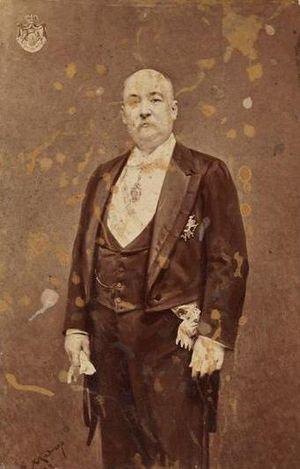
Joseph Florimont, duc de Loubat.
Joseph Florimond Loubat, dit duc de Loubat, né à New York le 31 janvier 1831 et mort à Paris le 1ᵉʳ mars 1927, est un philanthrope franco-américain, connu pour avoir soutenu plusieurs institutions universitaires et scientifiques en Europe et aux États-Unis.